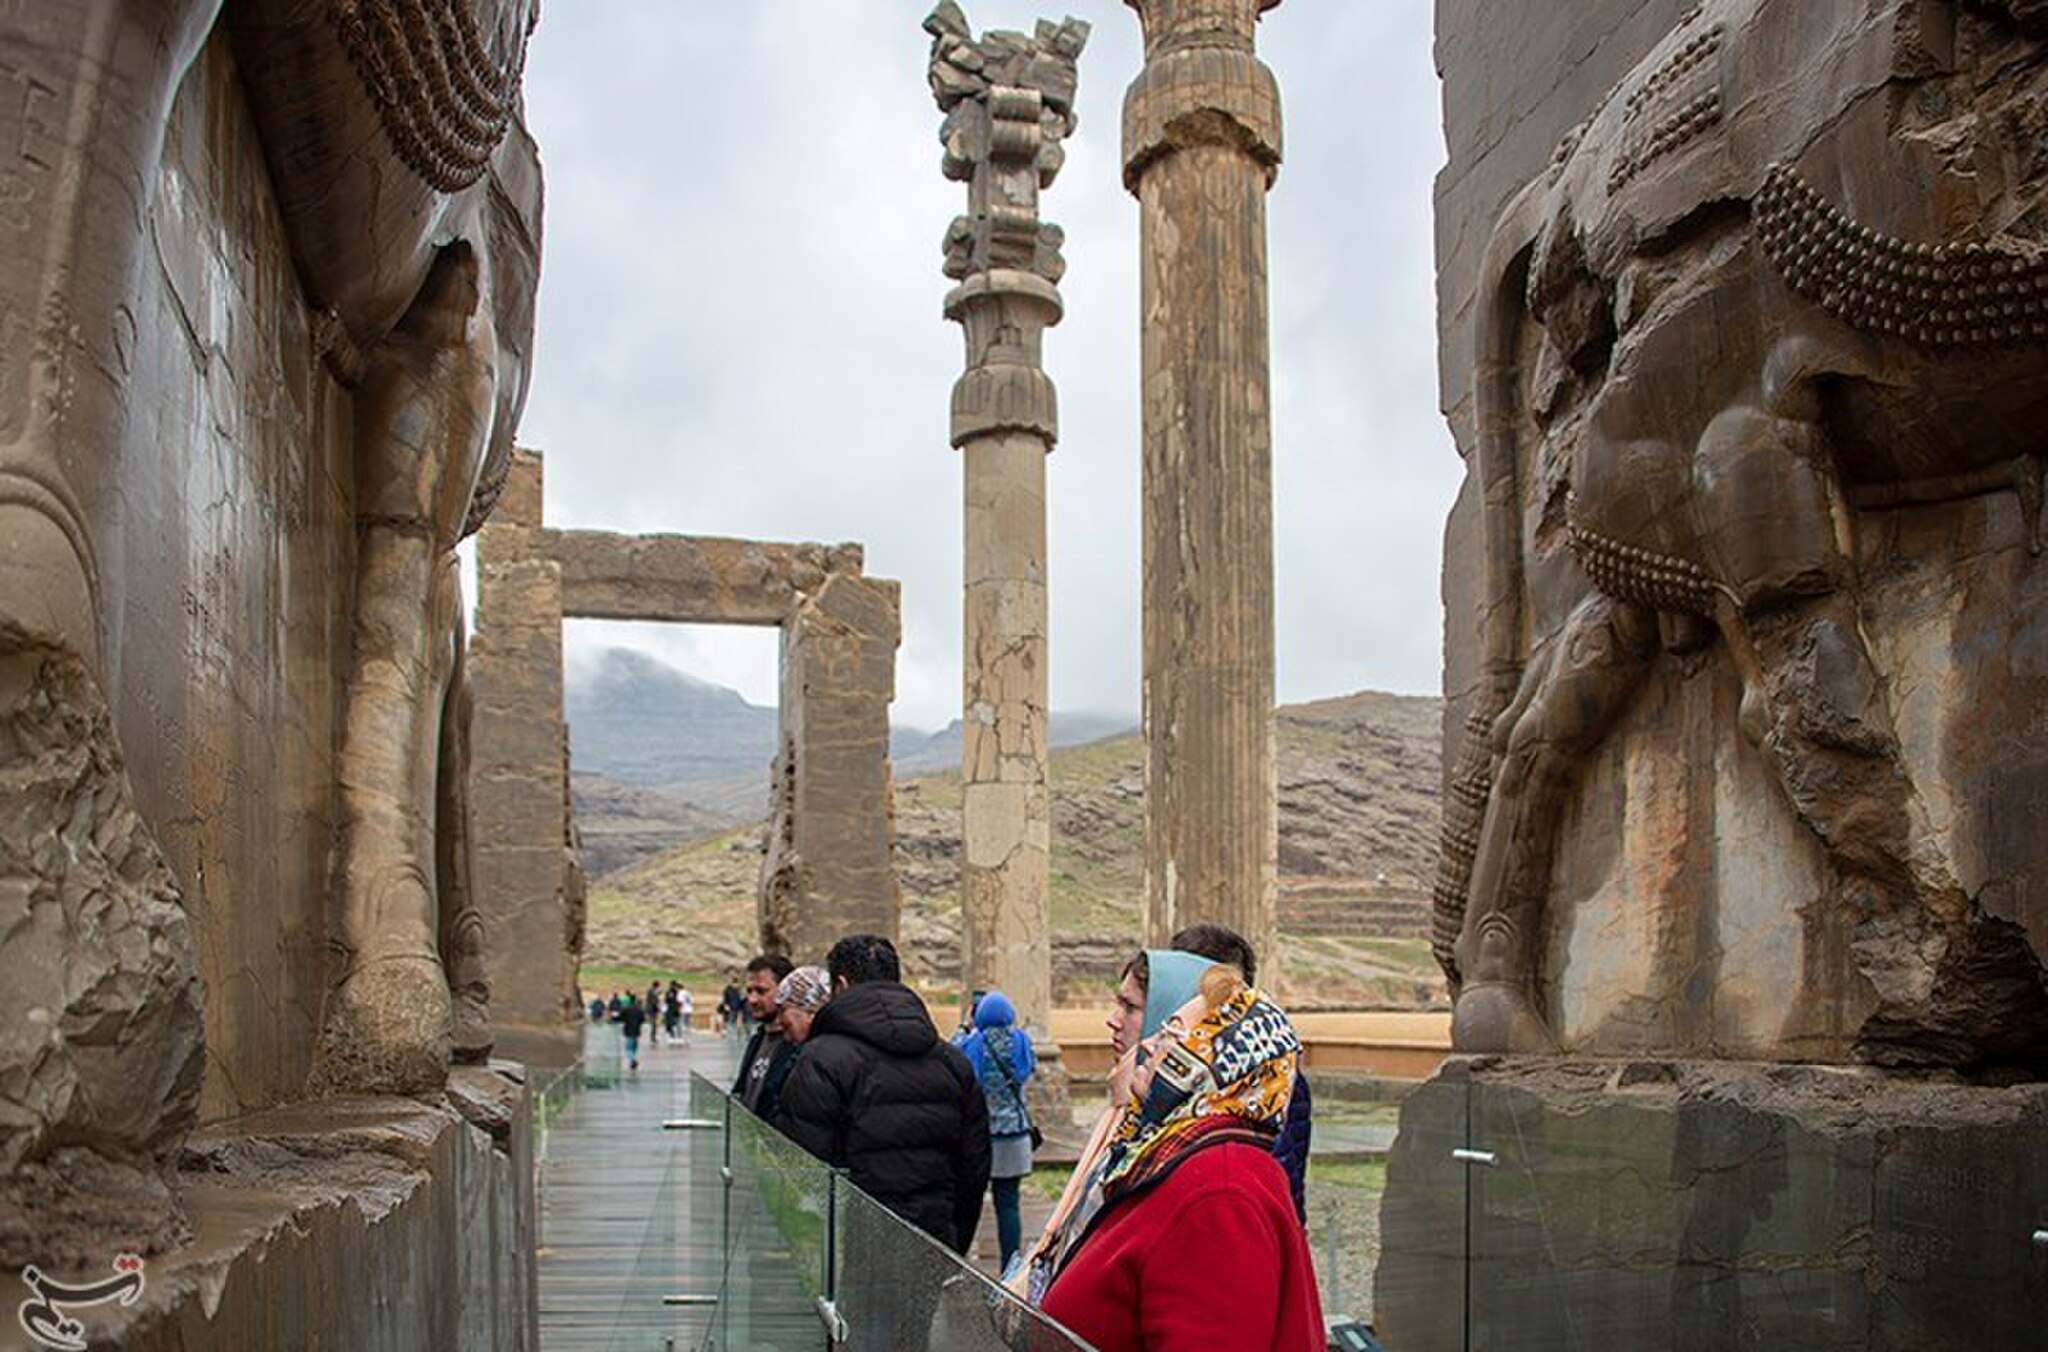
Title: Persepolis 29 March 2025 36
Description: In this ancient city, there is a palace called Persepolis, which was built during the reigns of Darius the Great, Xerxes, and Artaxerxes I and was inhabited for about 200 years
Date: 2025-03-29
Categories: 2025 in Persepolis, Photos by Amir Sadeghian for Tasnim News Agency, Photos from Tasnim News Agency